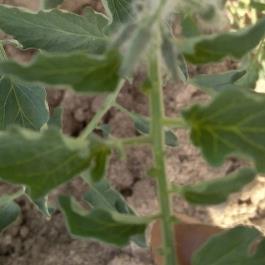
Crop: Tomato
Condition: virosis-d